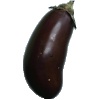
Label: Eggplant 1